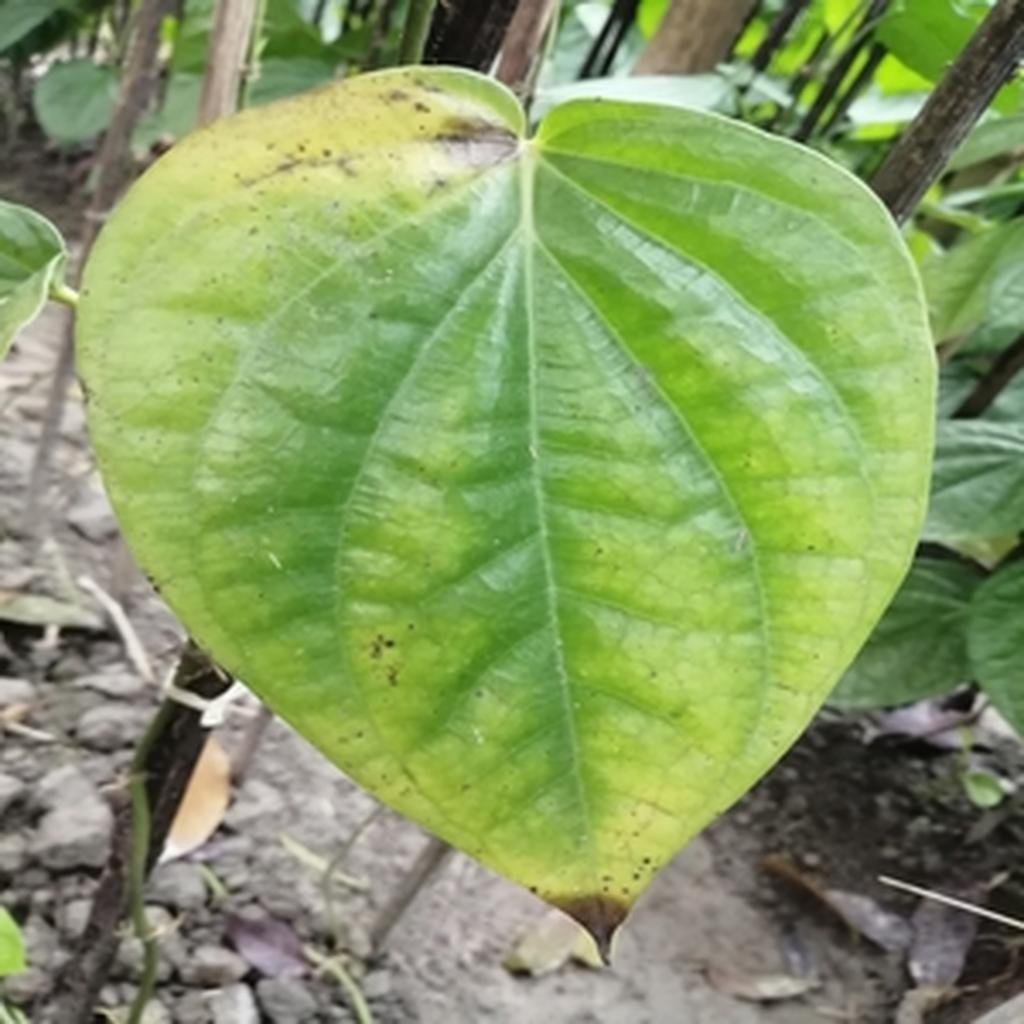
Label: Leaf_Rot